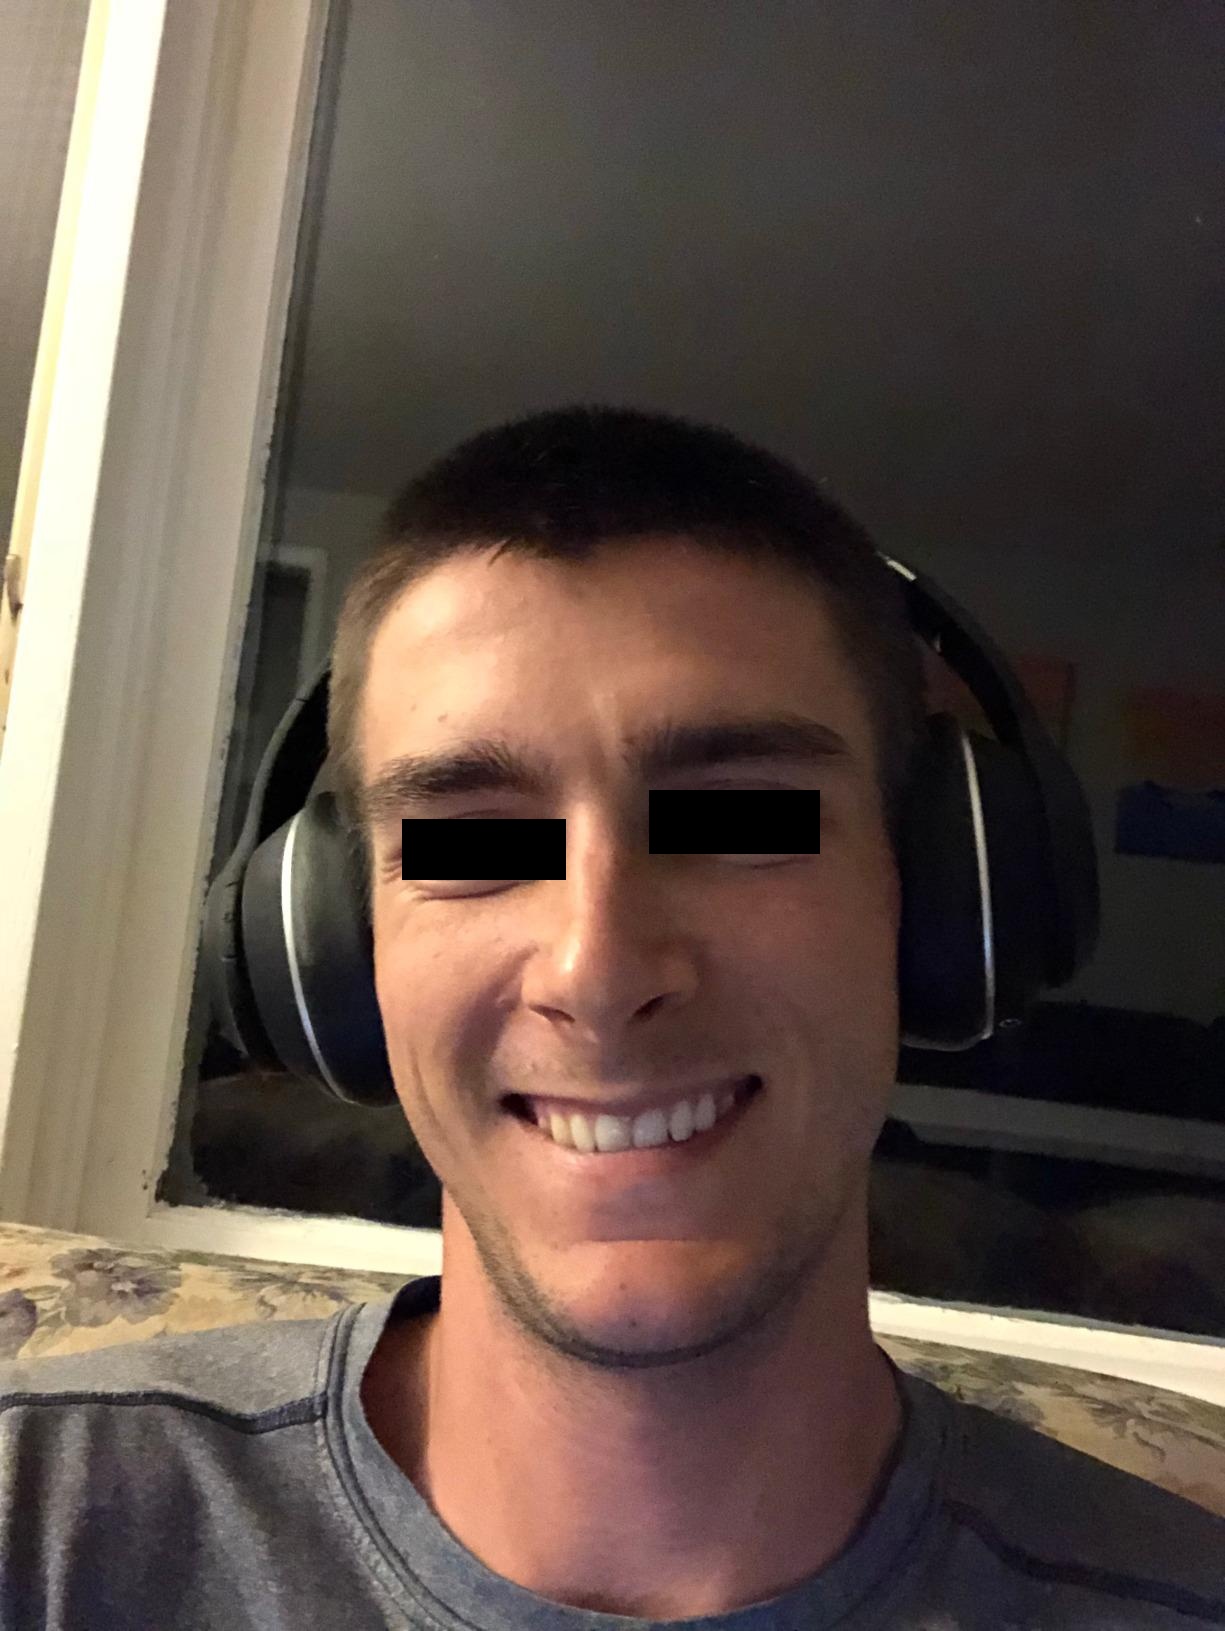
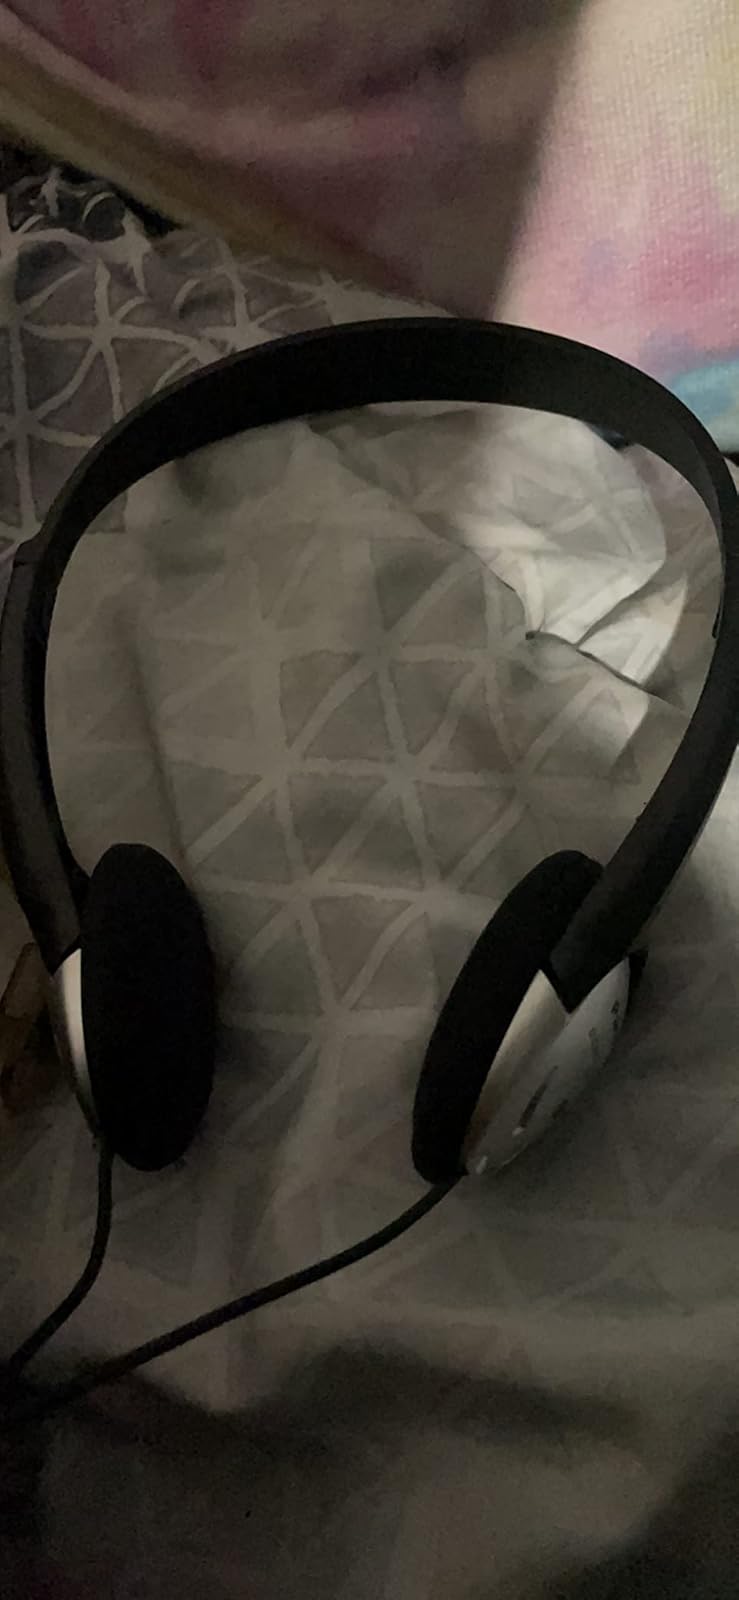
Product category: headphones
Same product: no